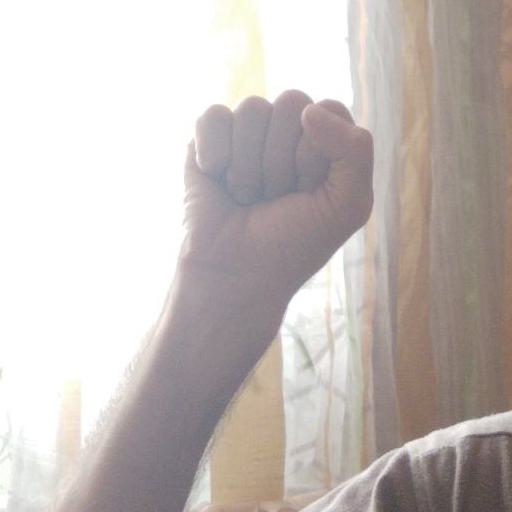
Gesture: fist